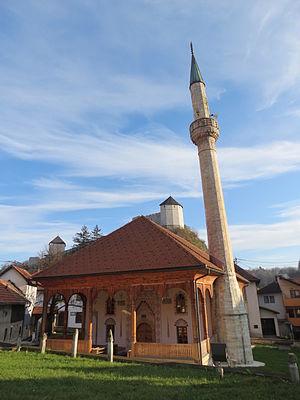
Tešanj - Mosquée de Gazi Ferhad Bey
Cet article recense les monuments nationaux situés sur le territoire de la municipalité de Tešanj en Bosnie-Herzégovine et dans la Fédération de Bosnie-et-Herzégovine. La liste établie par la Commission pour la protection des monuments nationaux compte 4 monuments nationaux inscrits sur la liste principale et 1 monument inscrit sur une liste provisoire.
La mosquée de Gazi Ferhad Bey est située en Bosnie-Herzégovine, dans le village et la municipalité de Tešanj. Construite originellement vers 1564 et rebâtie plus tard, elle est inscrite sur la liste des monuments nationaux de Bosnie-Herzégovine.